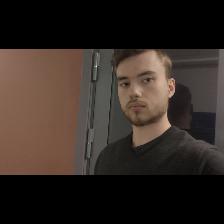
Label: Human